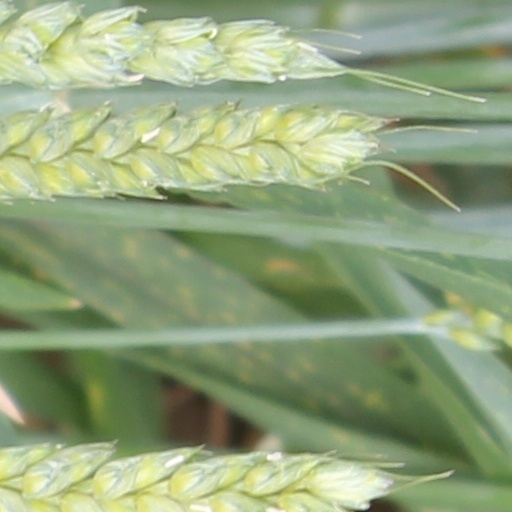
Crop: wheat